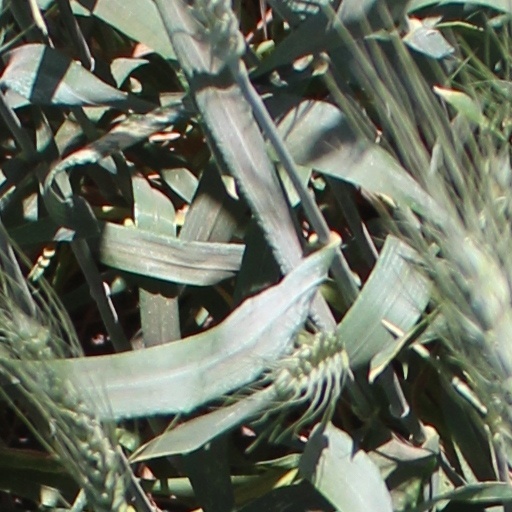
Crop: wheat